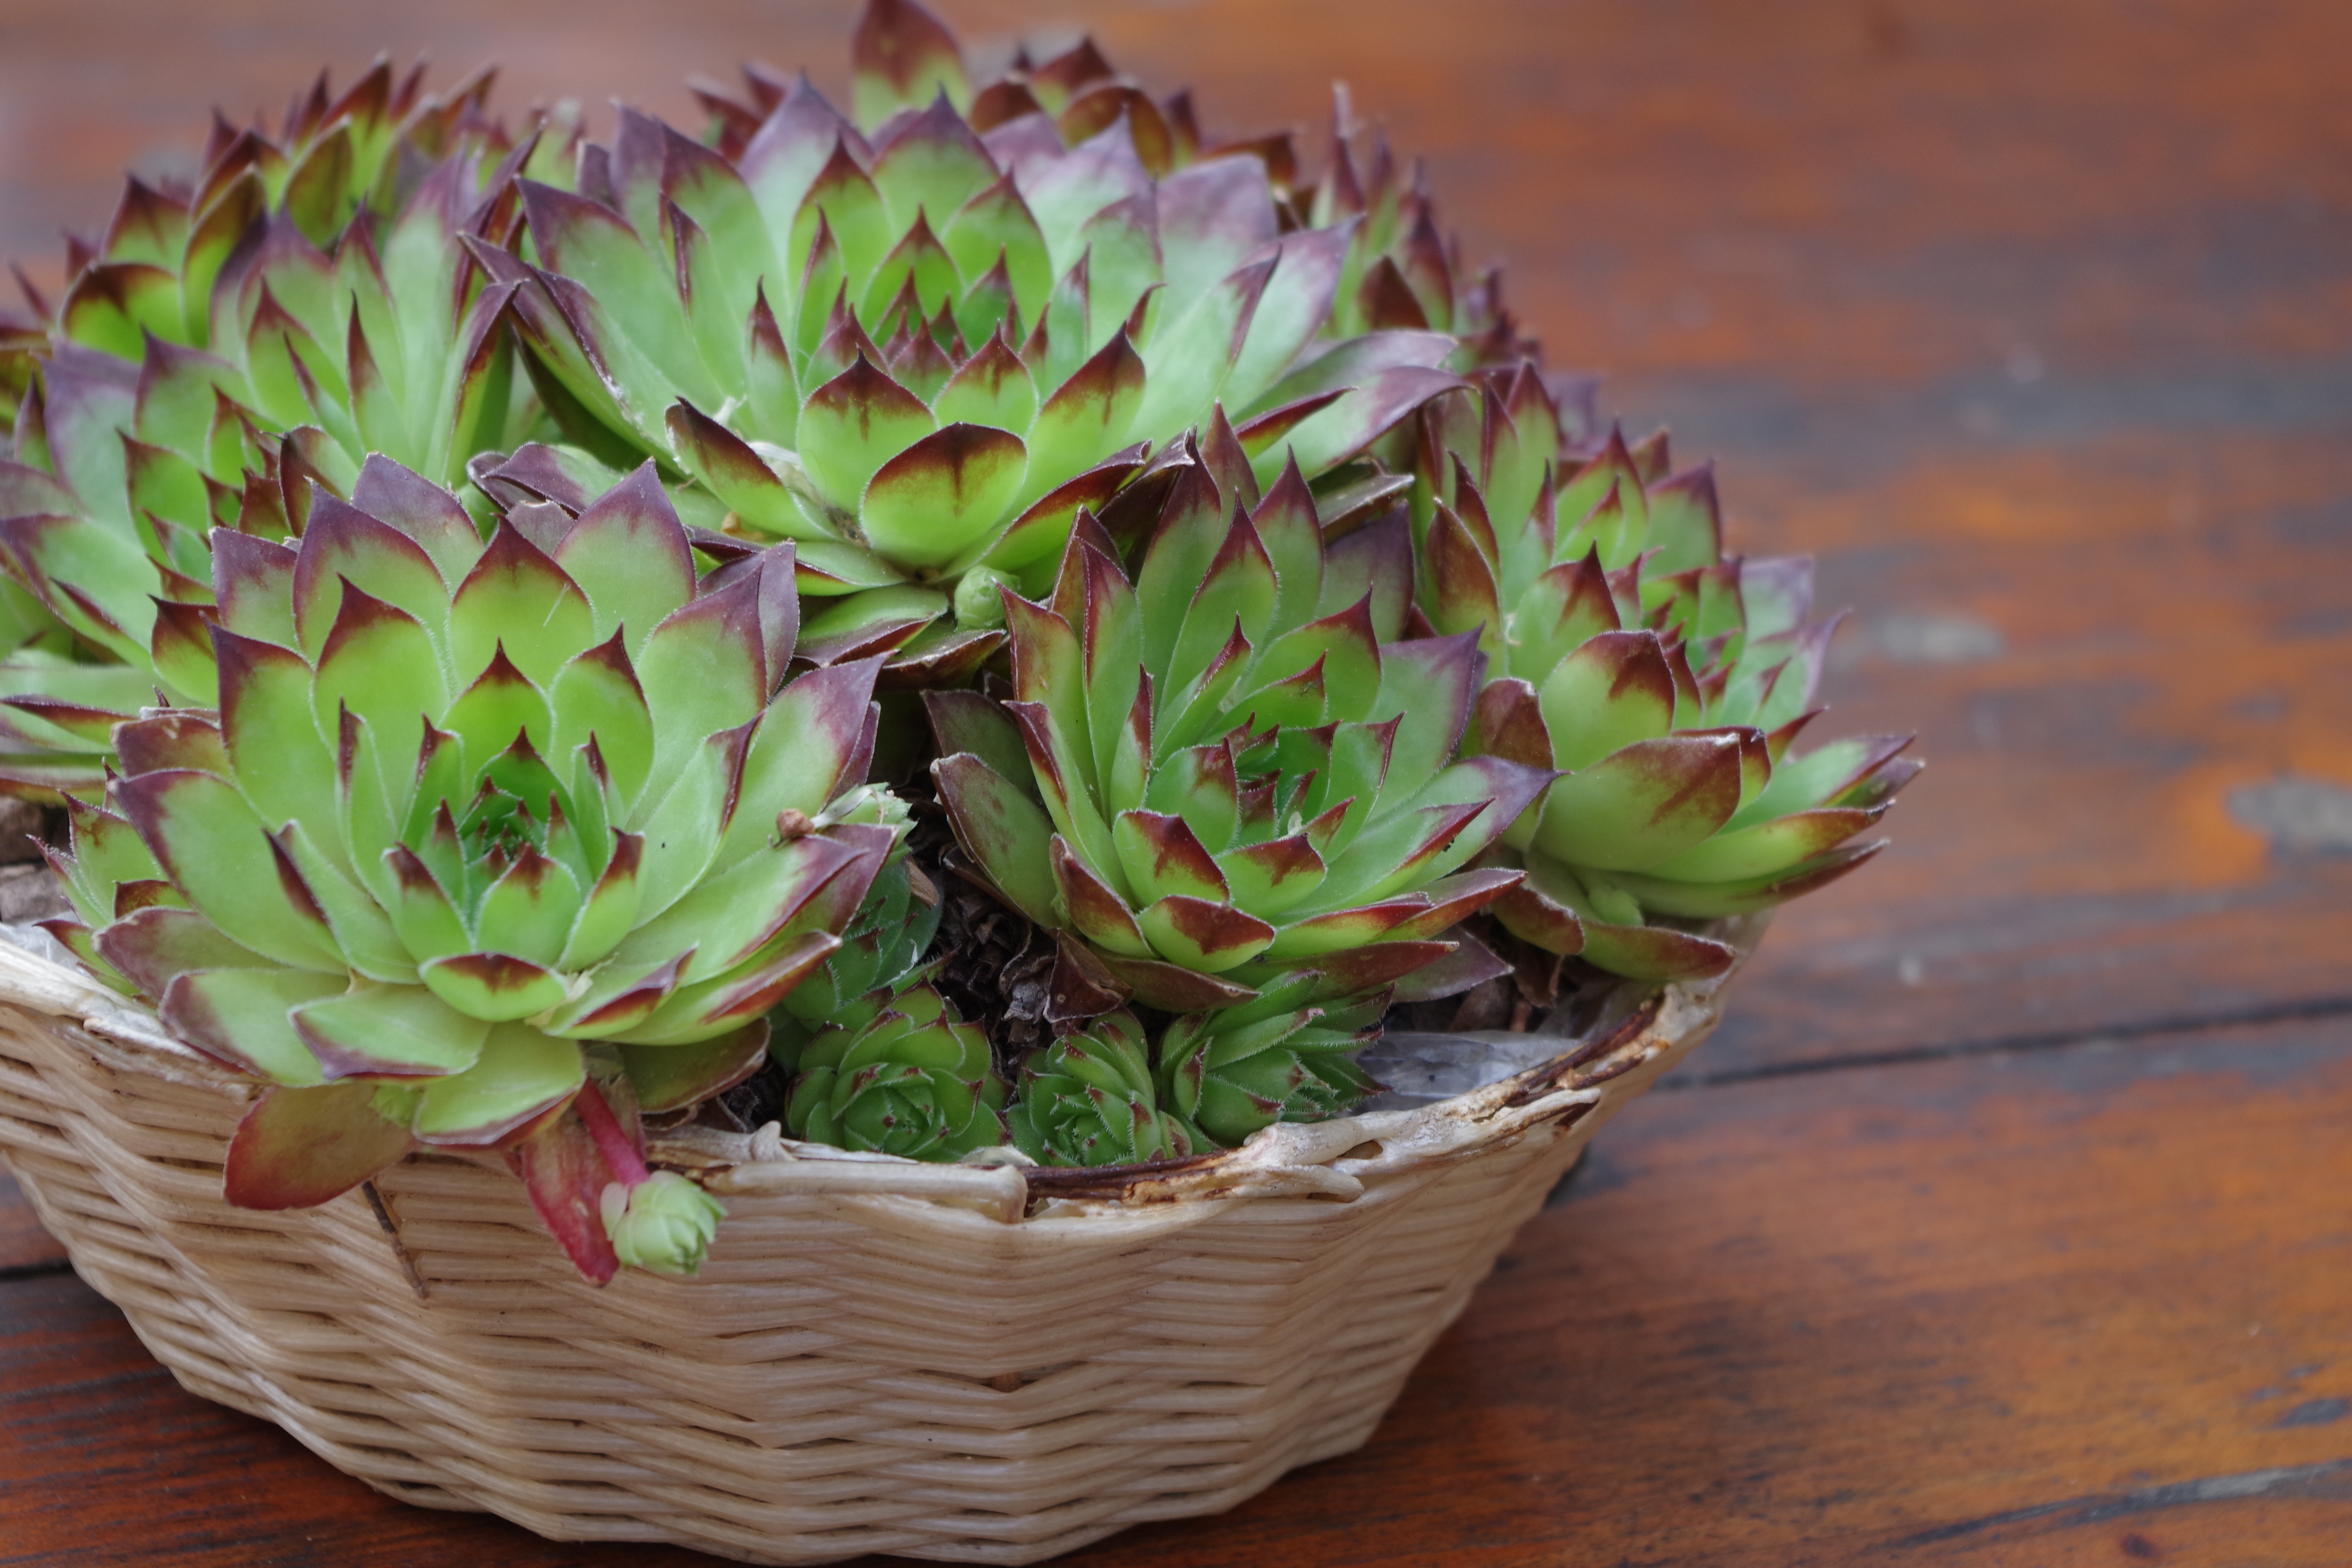
nature, plant, flower, petal, vase, food, green, produce, macro, garden, closeup, cacti, flora, plants, spikes, thistle, floristry, dining table, flowering plant, daisy family, flower bouquet, floral design, houseplants, land plant, flower arranging